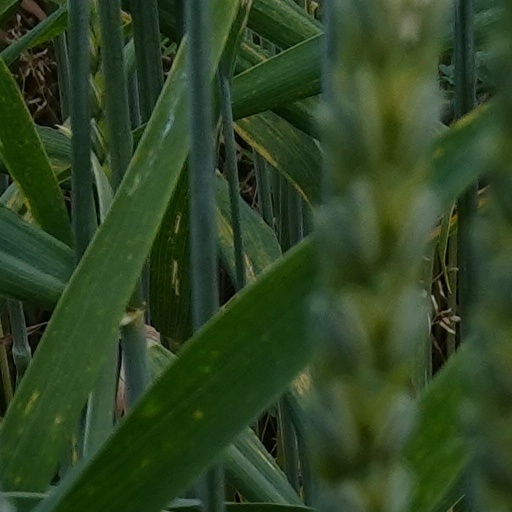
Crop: wheat